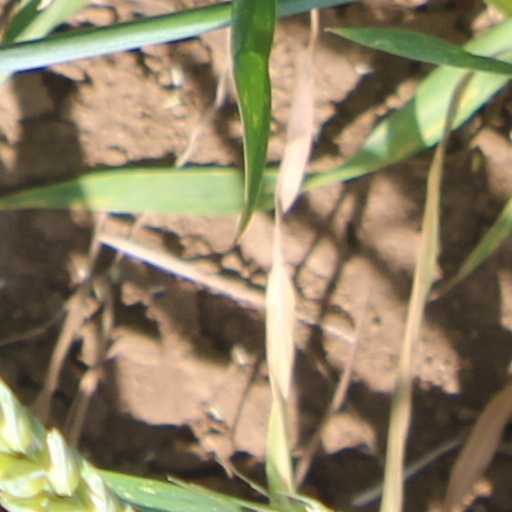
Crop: wheat